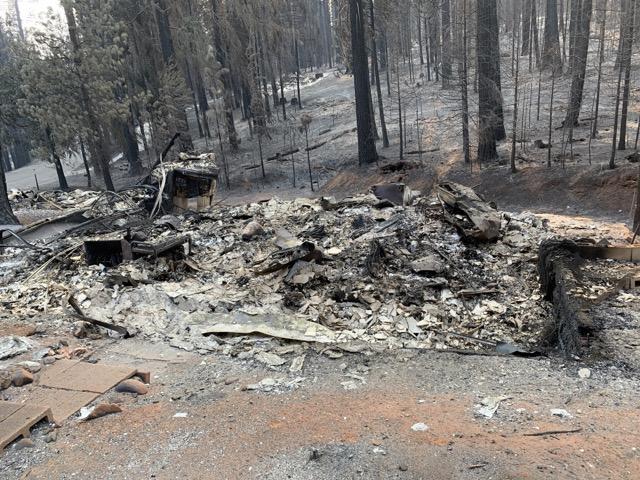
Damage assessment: destroyed